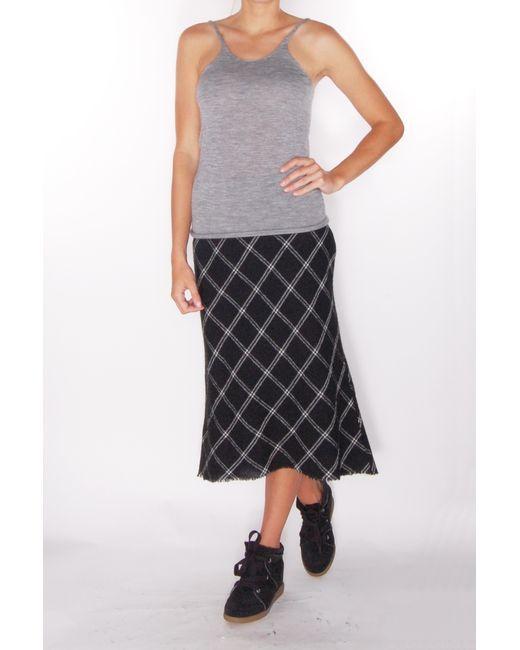
Damen graues einfaches ärmelloses Top auf schwarzem Rock